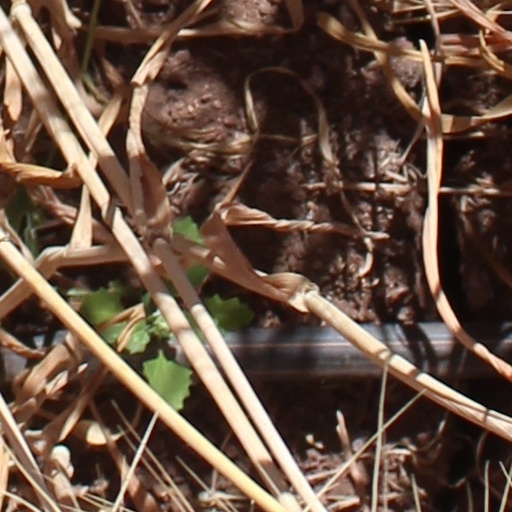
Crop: wheat